Wilibald Artus

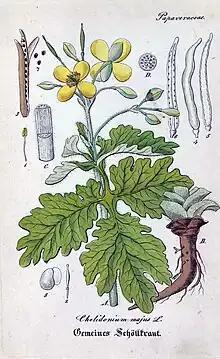

Wilibald Artus (1811 - 7 February 1880) was a professor of philosophy at the University of Jena and editor of the "Allgemeine Pharmaceutische Zeitschrift". He is noted for his work "Hand-Atlas sammtlicher medicinisch-pharmaceutischer Gewachse" (1848) with engravings by F. Kirchner. This botanical work was intended for use by pharmacists, doctors and druggists.